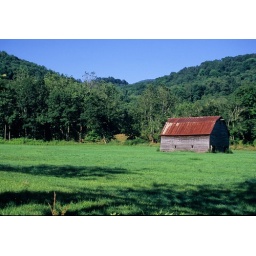
2008. Rustic barn along mountain road near Harmon, WV. Shot with Canon EF and nFD 35-105mm f/3.5 lens handheld.